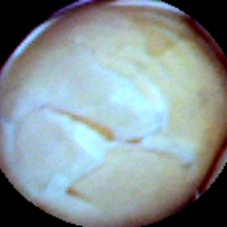
Label: Skin-damaged